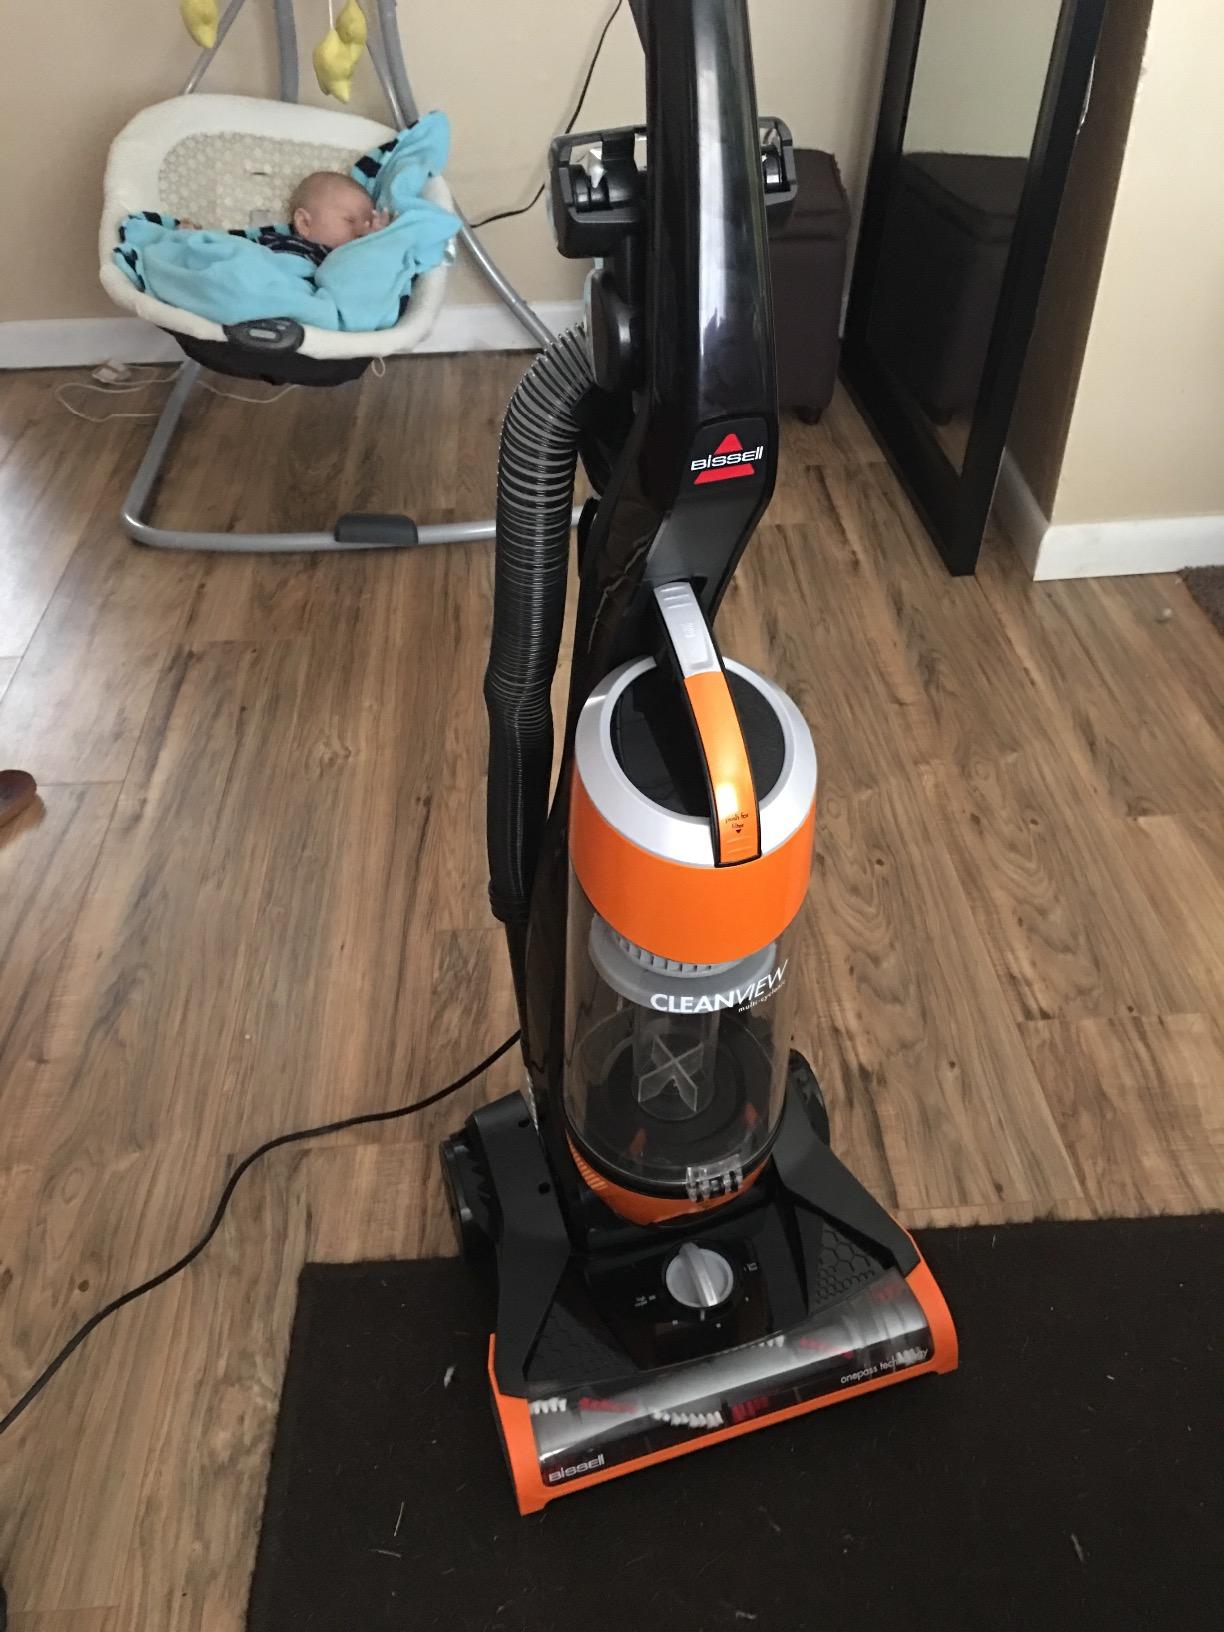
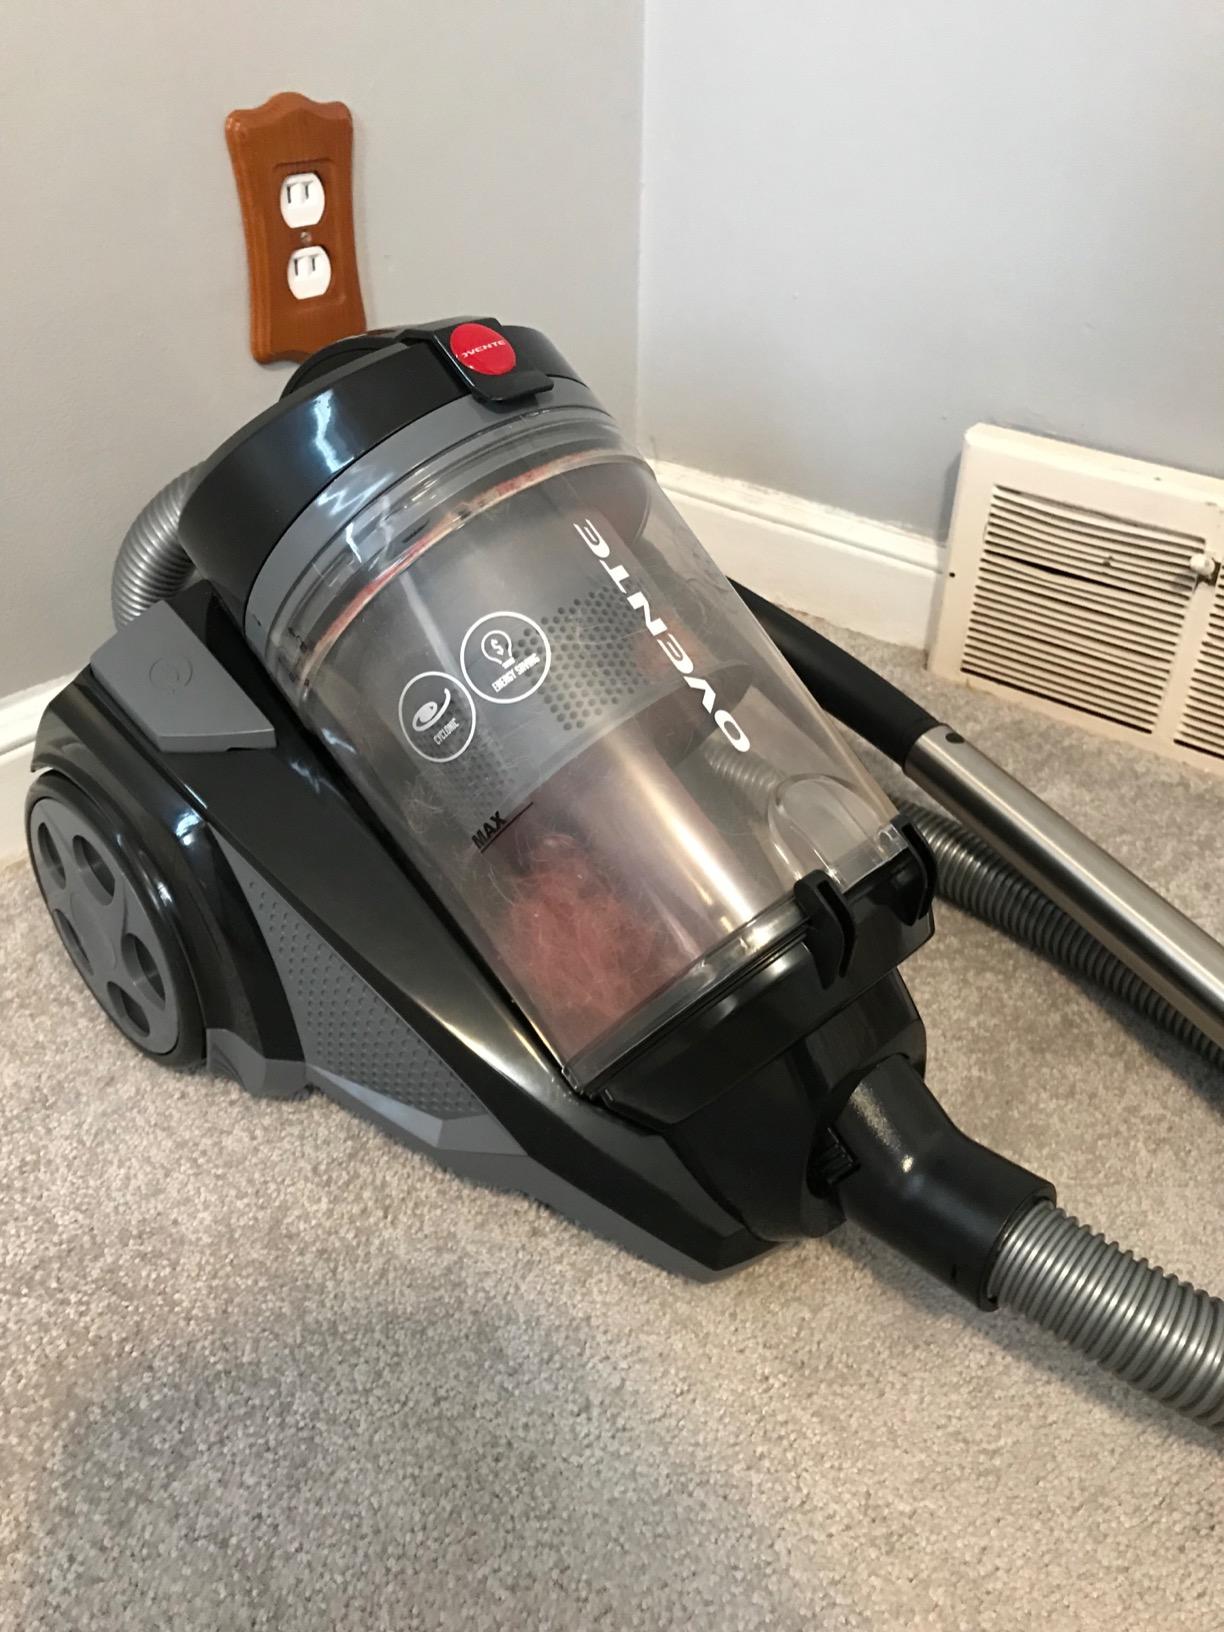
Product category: items_vacuum
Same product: no